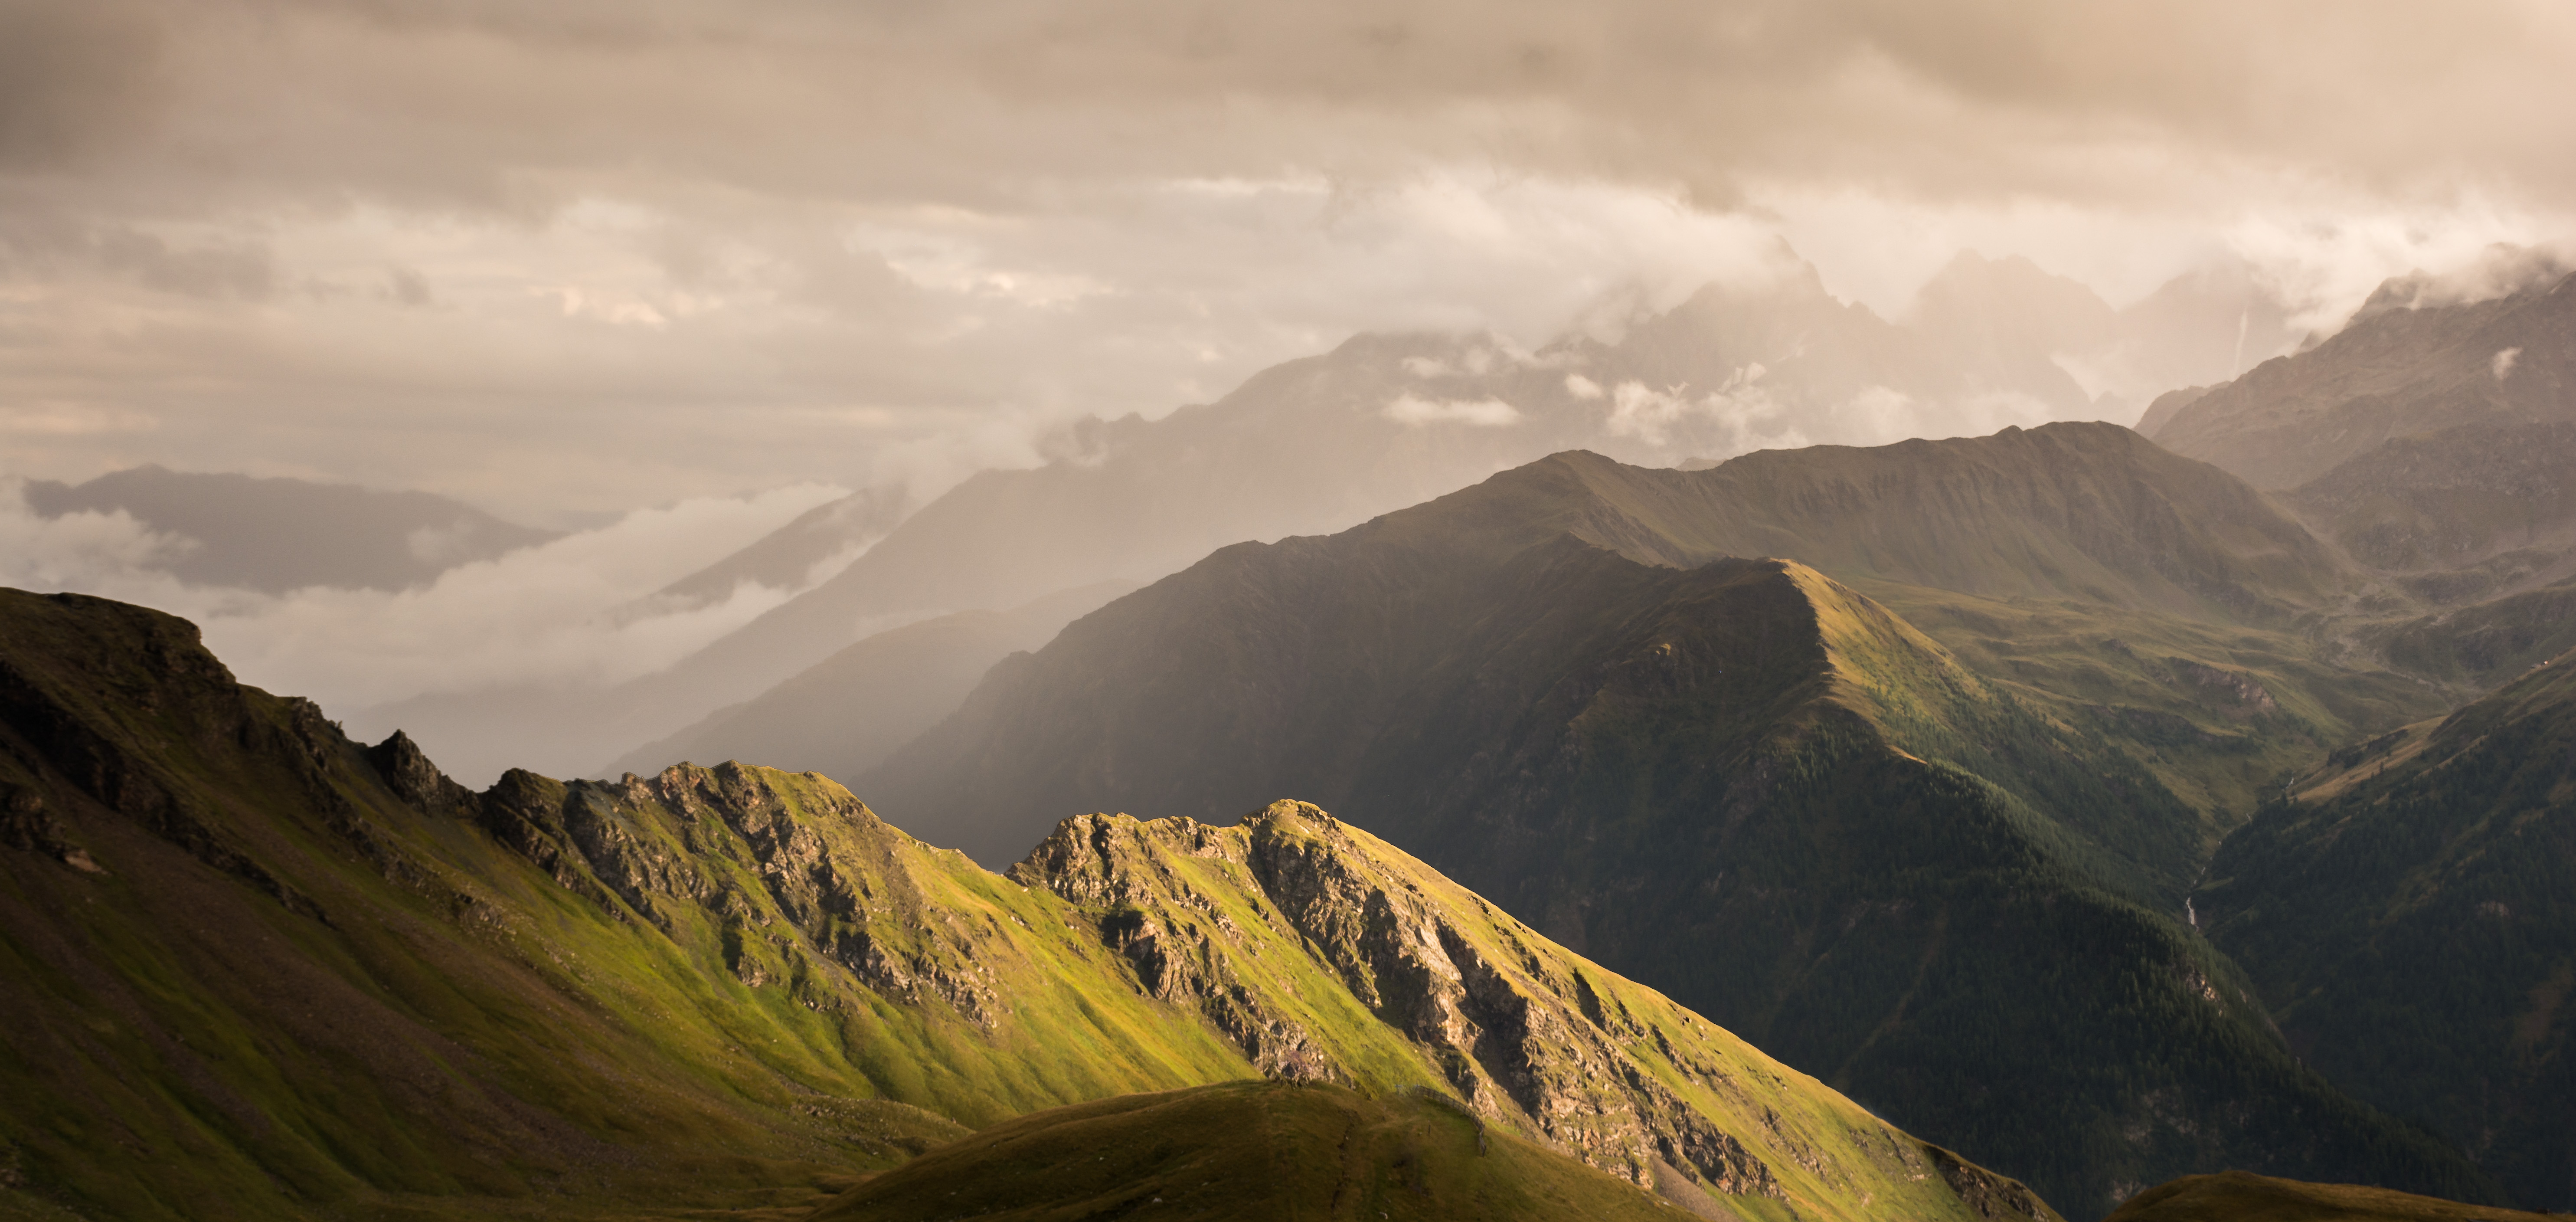
landscape, nature, rock, wilderness, mountain, cloud, sky, sunrise, mist, sunlight, morning, hill, lake, valley, mountain range, weather, terrain, ridge, alps, plateau, landform, mountain pass, geographical feature, atmospheric phenomenon, mountainous landforms